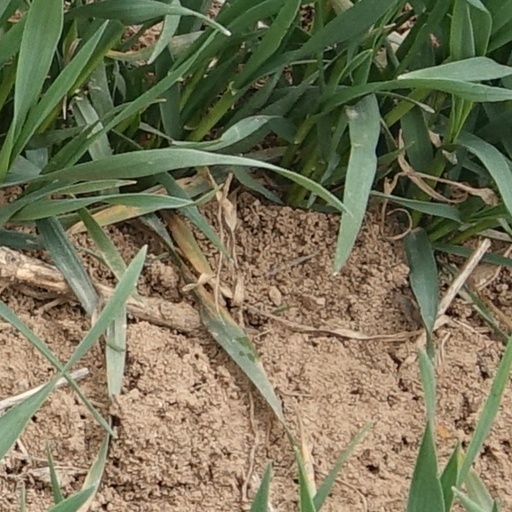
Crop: wheat